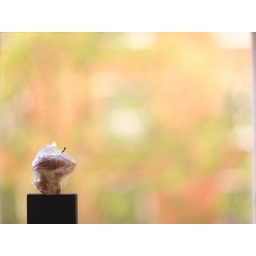
apple in plastic wrap